Ms. Purple

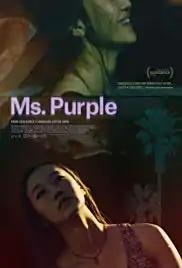
Film poster

Ms. Purple is a 2019 American drama film directed by Justin Chon. It was screened in the U.S. Dramatic Competition section at the 2019 Sundance Film Festival.